Kpandroma

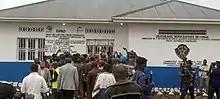
Kpandruma's new Police station in 2021

Kpandroma, also spelled Kpandruma or Kwandruma, is a town in the Ituri Province, Democratic Republic of the Congo. It is located at about 2050 m above sea level, on the Lendu Plateau, 17 km northwest of Lake Albert and 30 km southwest of the frontier with Uganda. Kpandroma is crossed by the RS436 road; it is about 3300 km from Kinshasa by road, 123 from the province's capital Bunia, 70 km from Drodro, and 40 km from Mahagi, the two nearest larger towns in the province.